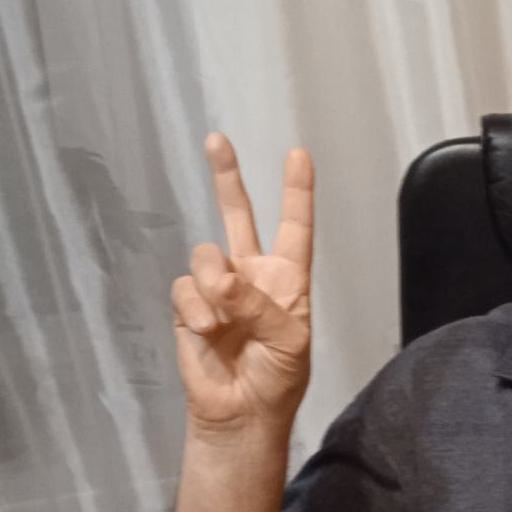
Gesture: peace